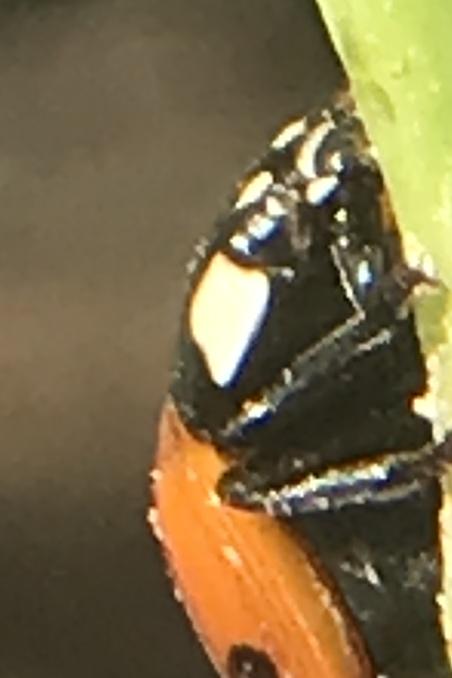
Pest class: predators